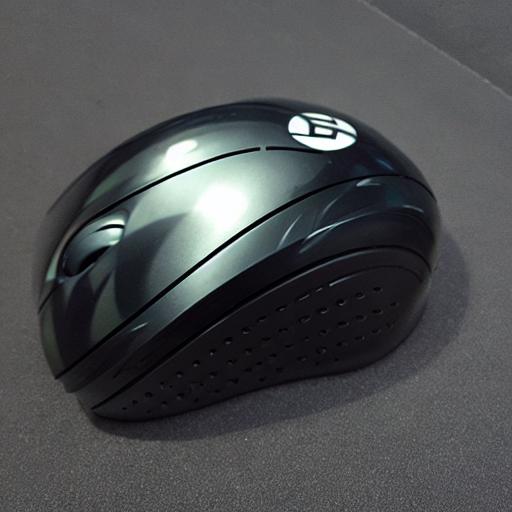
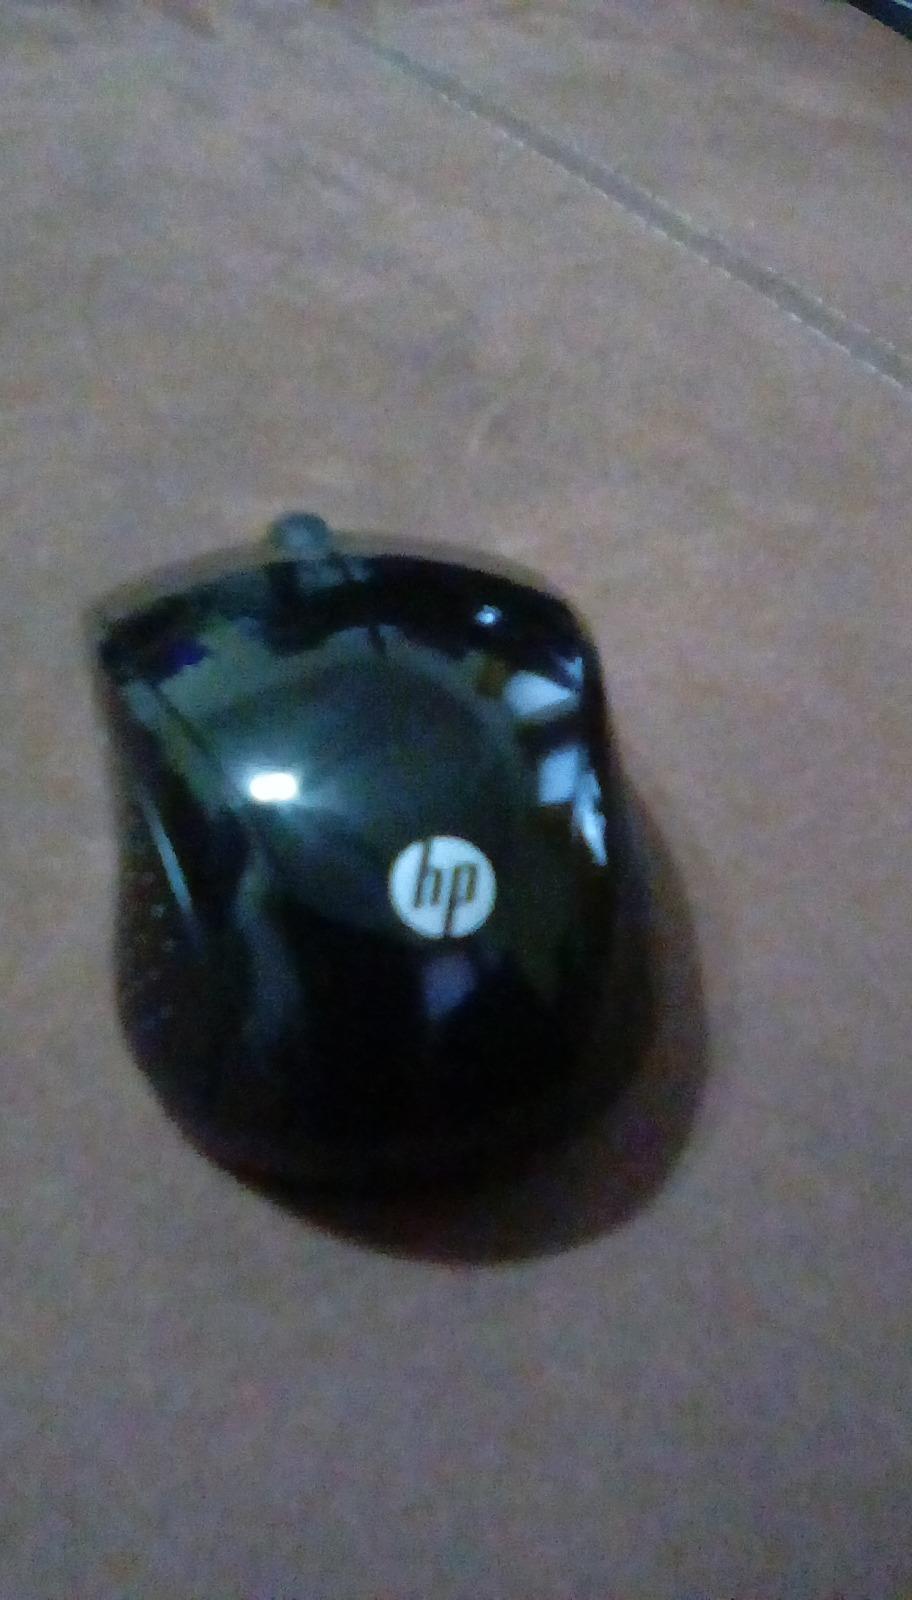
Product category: mouse
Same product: no